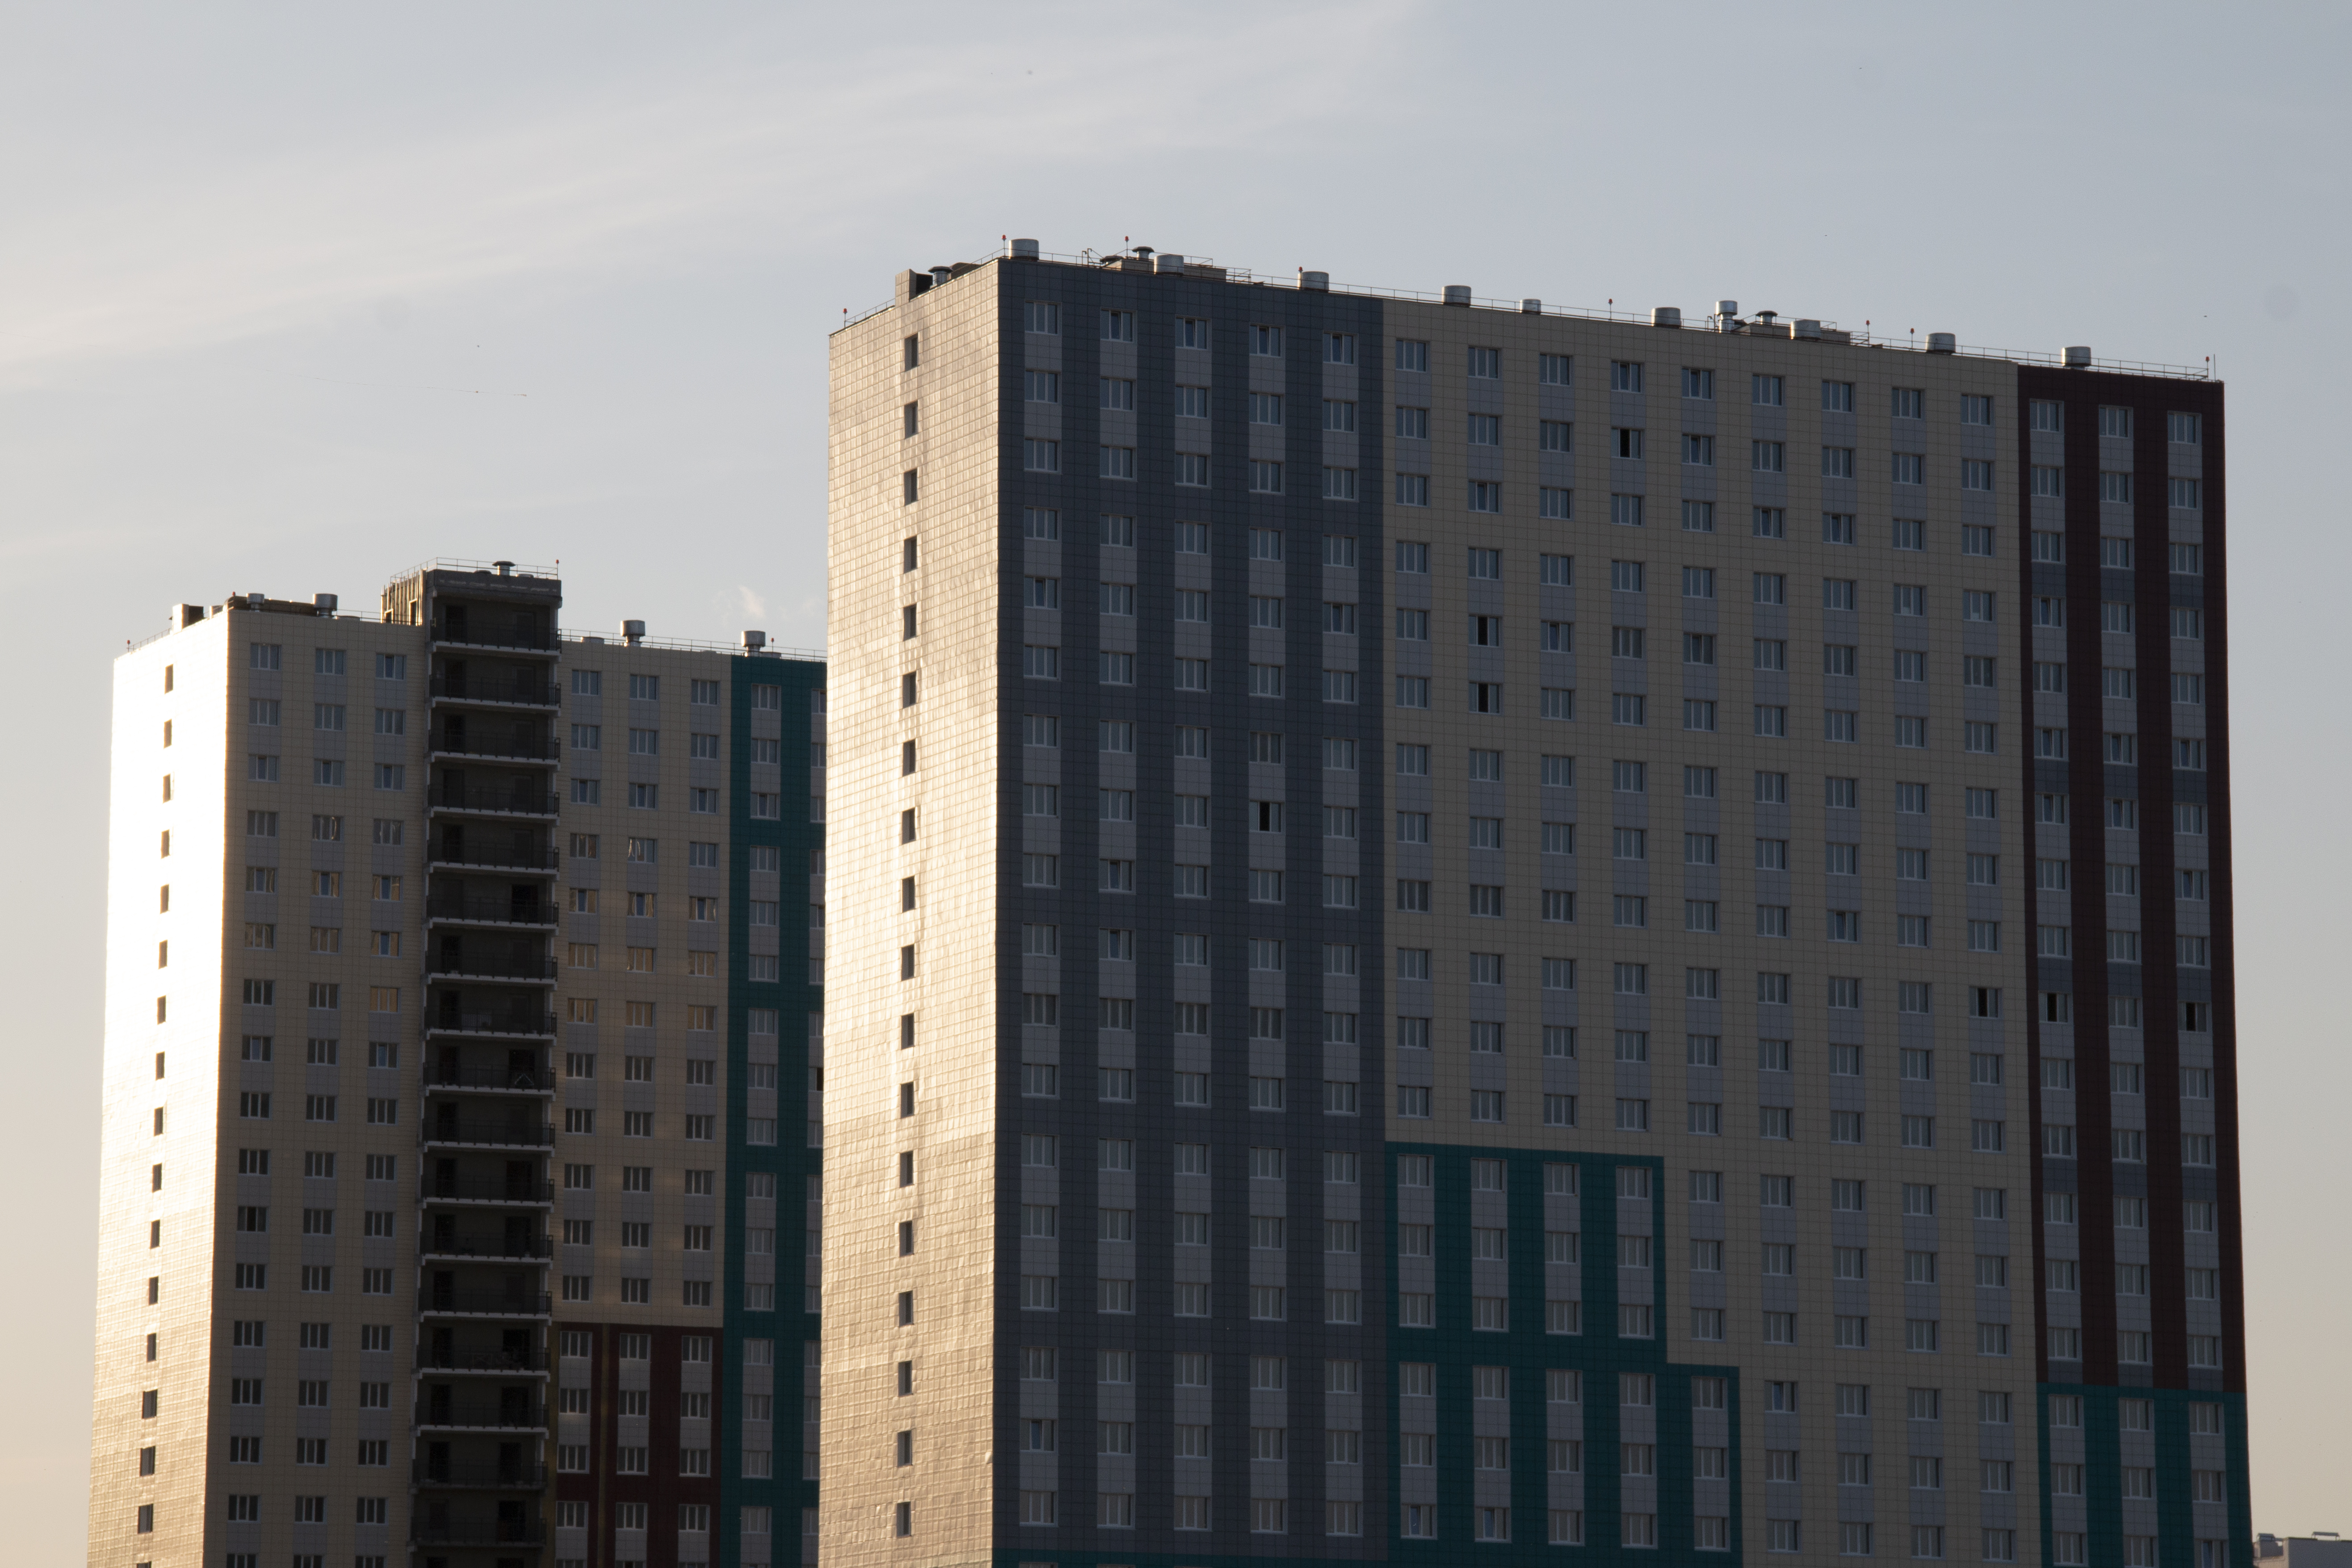
housing, windows, square meters, mortgage, wall, buildings, architecture, construction, tower block, metropolitan area, urban area, skyscraper, building, city, metropolis, condominium, daytime, human settlement, sky, commercial building, residential area, apartment, real estate, neighbourhood, corporate headquarters, facade, tower, mixed use, downtown, headquarters, skyline, house, urban design